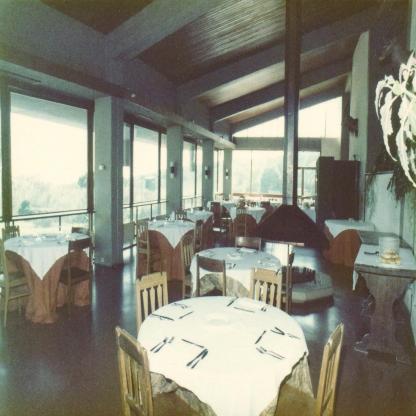
Scene: Indoor